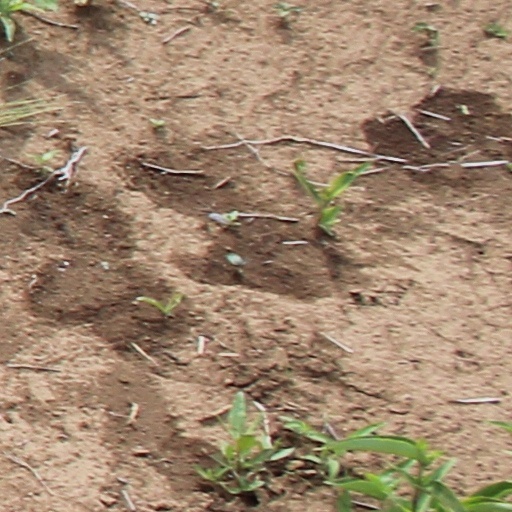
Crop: wheat